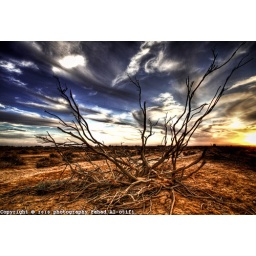
Love is like a tree trunks fixed. No matter how withered and broken branches remain consistent and clear over time